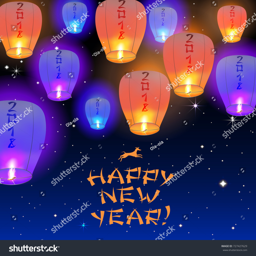
happy new year card greeting card with flying chinese lanterns in the night sky